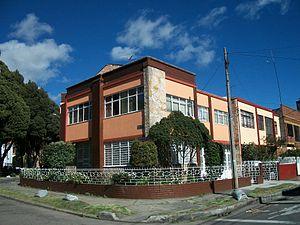
Bogota, anciennement Santa Fe de Bogotá Distrito Capital, est la capitale de la Colombie et également celle du département de Cundinamarca. Elle a été fondée le 6 août 1538 par le conquistador espagnol Gonzalo Jiménez de Quesada. Suivant l’organisation d’un district capital unitaire et décentralisé, Bogota jouit d'une autonomie lui permettant la gestion de ses intérêts dans les limites imposées par la Constitution et la loi. Composée de 20 districts, elle est la métropole incontestée du pays aux points de vue administratif, économique et politique.